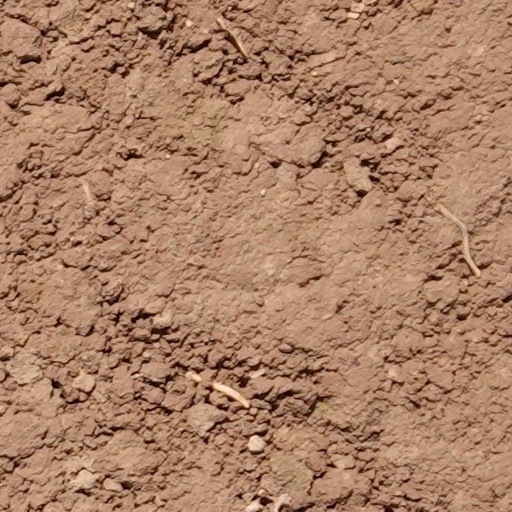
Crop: wheat